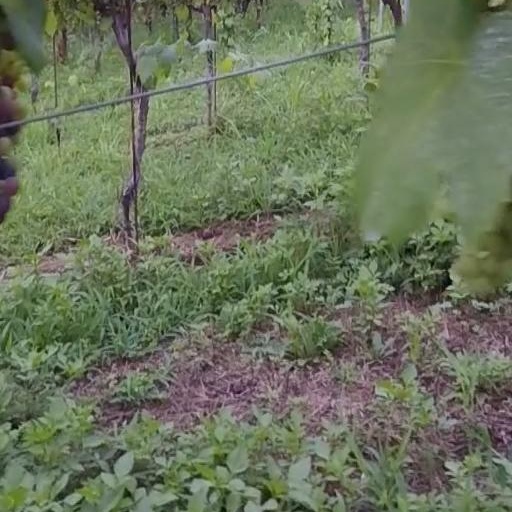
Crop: grape